History of Christchurch

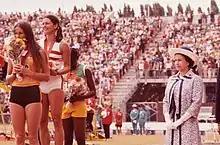
Queen Elizabeth II and various sportspeople at the 1974 Commonwealth Games

A whaling station was established in 1839 by the Weller brothers, whalers of Otago and Sydney, at Oashore Bay just south of Lake Forsyth. The Wellers believed they had purchased much of the South Island, including Banks Peninsula from Kōrako, an Otago chief of Ngāi Tahu. On this basis, they on-sold much of the land to companies in Sydney. From the station at Oashore Bay, parties of European settlers led by James Herriott and a man known as McGillivray established themselves in what is now Christchurch, early in 1840. They found the isolated location difficult to manage in part due to the plagues of rats that destroyed their crops. After one season news reached them that the Weller claim was invalid and they abandoned the holdings. These were later taken over by brothers William and John Deans in 1843, who had more success in becoming established in the area. The Deans farm was a crucial factor in the decision of where to place the settlement of Christchurch, as it proved that the swampy ground could be farmed. The Deans brothers named their farm at Pūtarikamotu "Riccarton" after their former parish in Ayrshire, Scotland; they also named the river near their farm after the Avon Water in South Lanarkshire, which rises in the hills near to where their grandfather's farm was located.